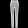
Label: Trouser